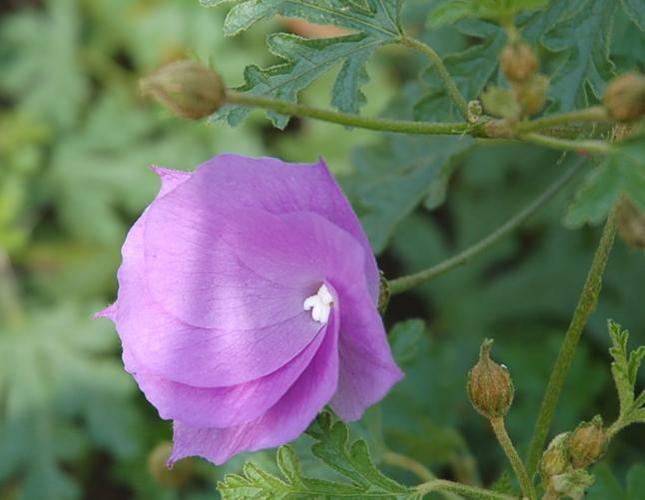
Label: pelargonium